Phillip Wilson (rower)

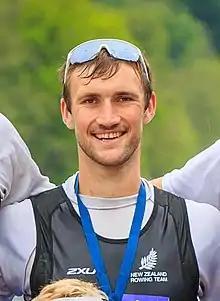

Phillip Wilson (born 13 November 1996) is a New Zealand rower. He won Olympic gold in the men's eight event at the 2020 Summer Olympics. He went to Wellington College in Wellington where he took up rowing.